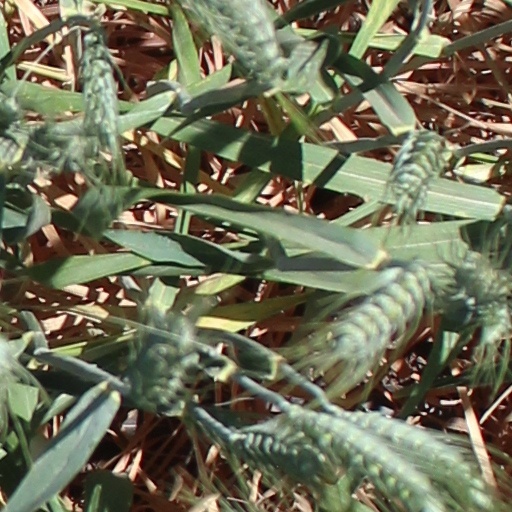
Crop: wheat